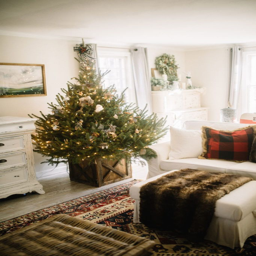
christmas tree in a large wooden box